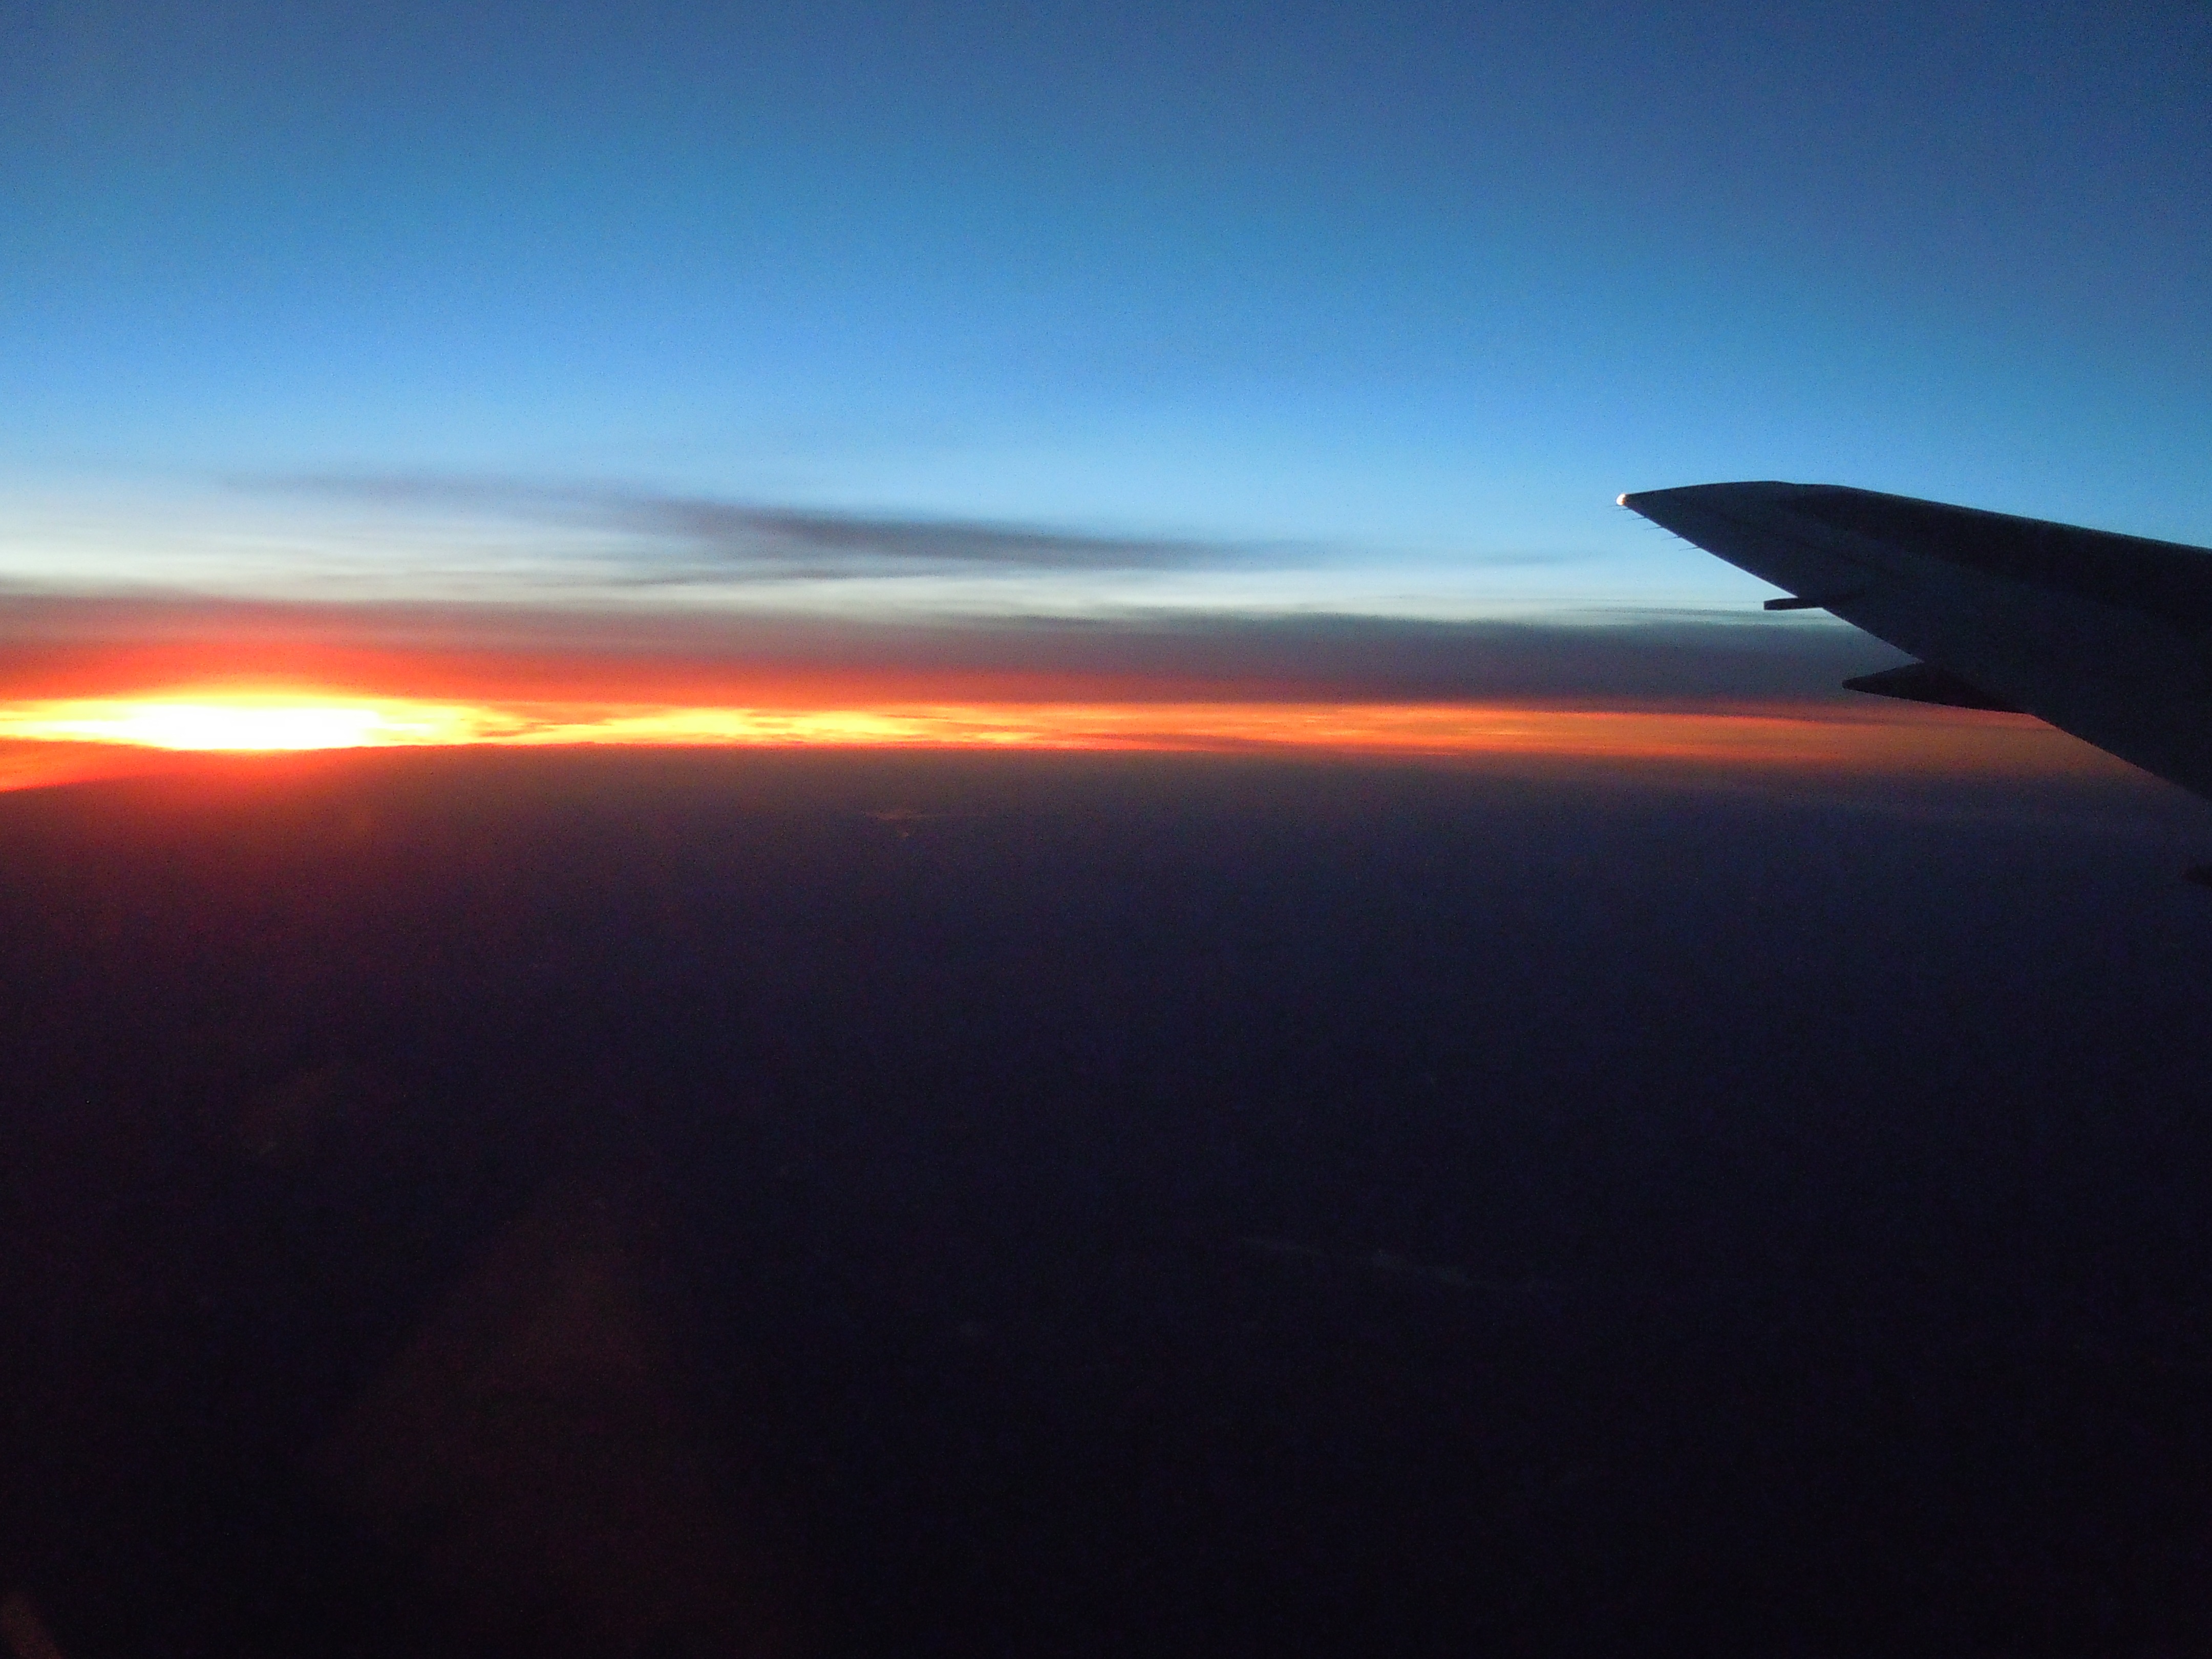
horizon, cloud, sky, sunrise, sunset, sunlight, dawn, atmosphere, travel, airplane, aircraft, dusk, evening, vehicle, flight, afterglow, evening sky, atmosphere of earth